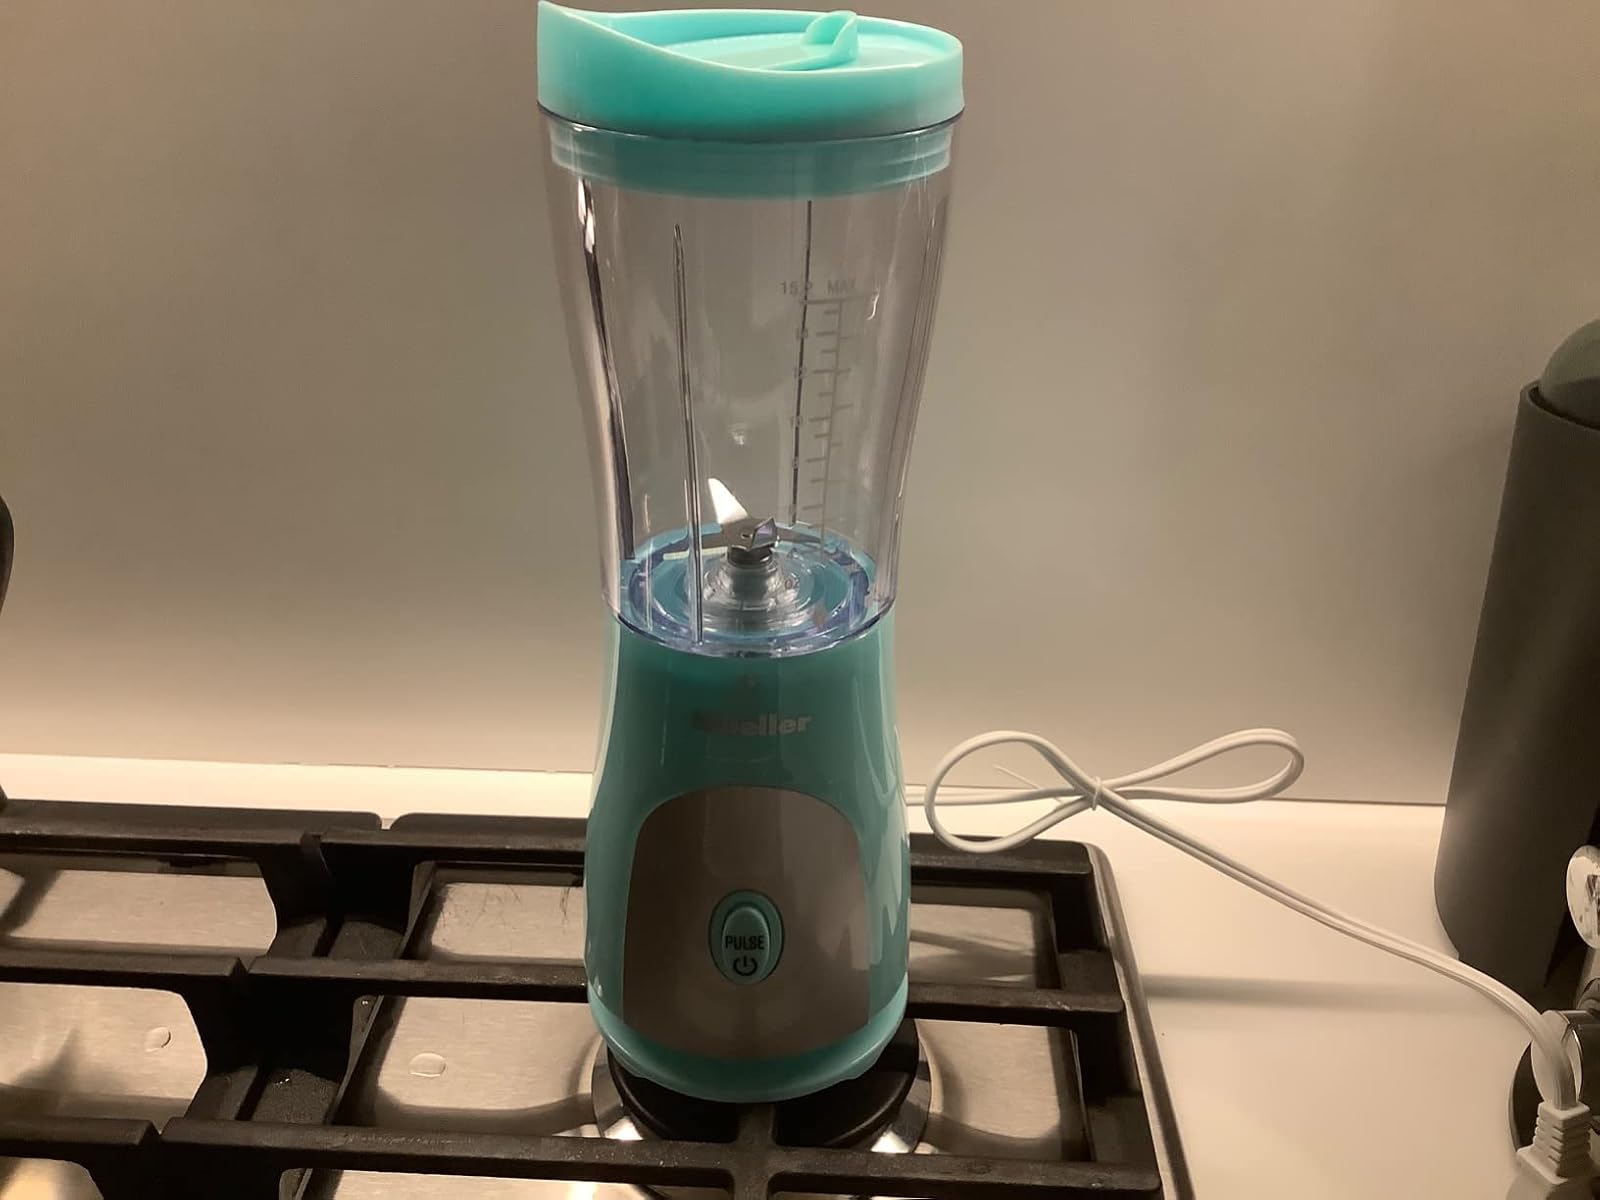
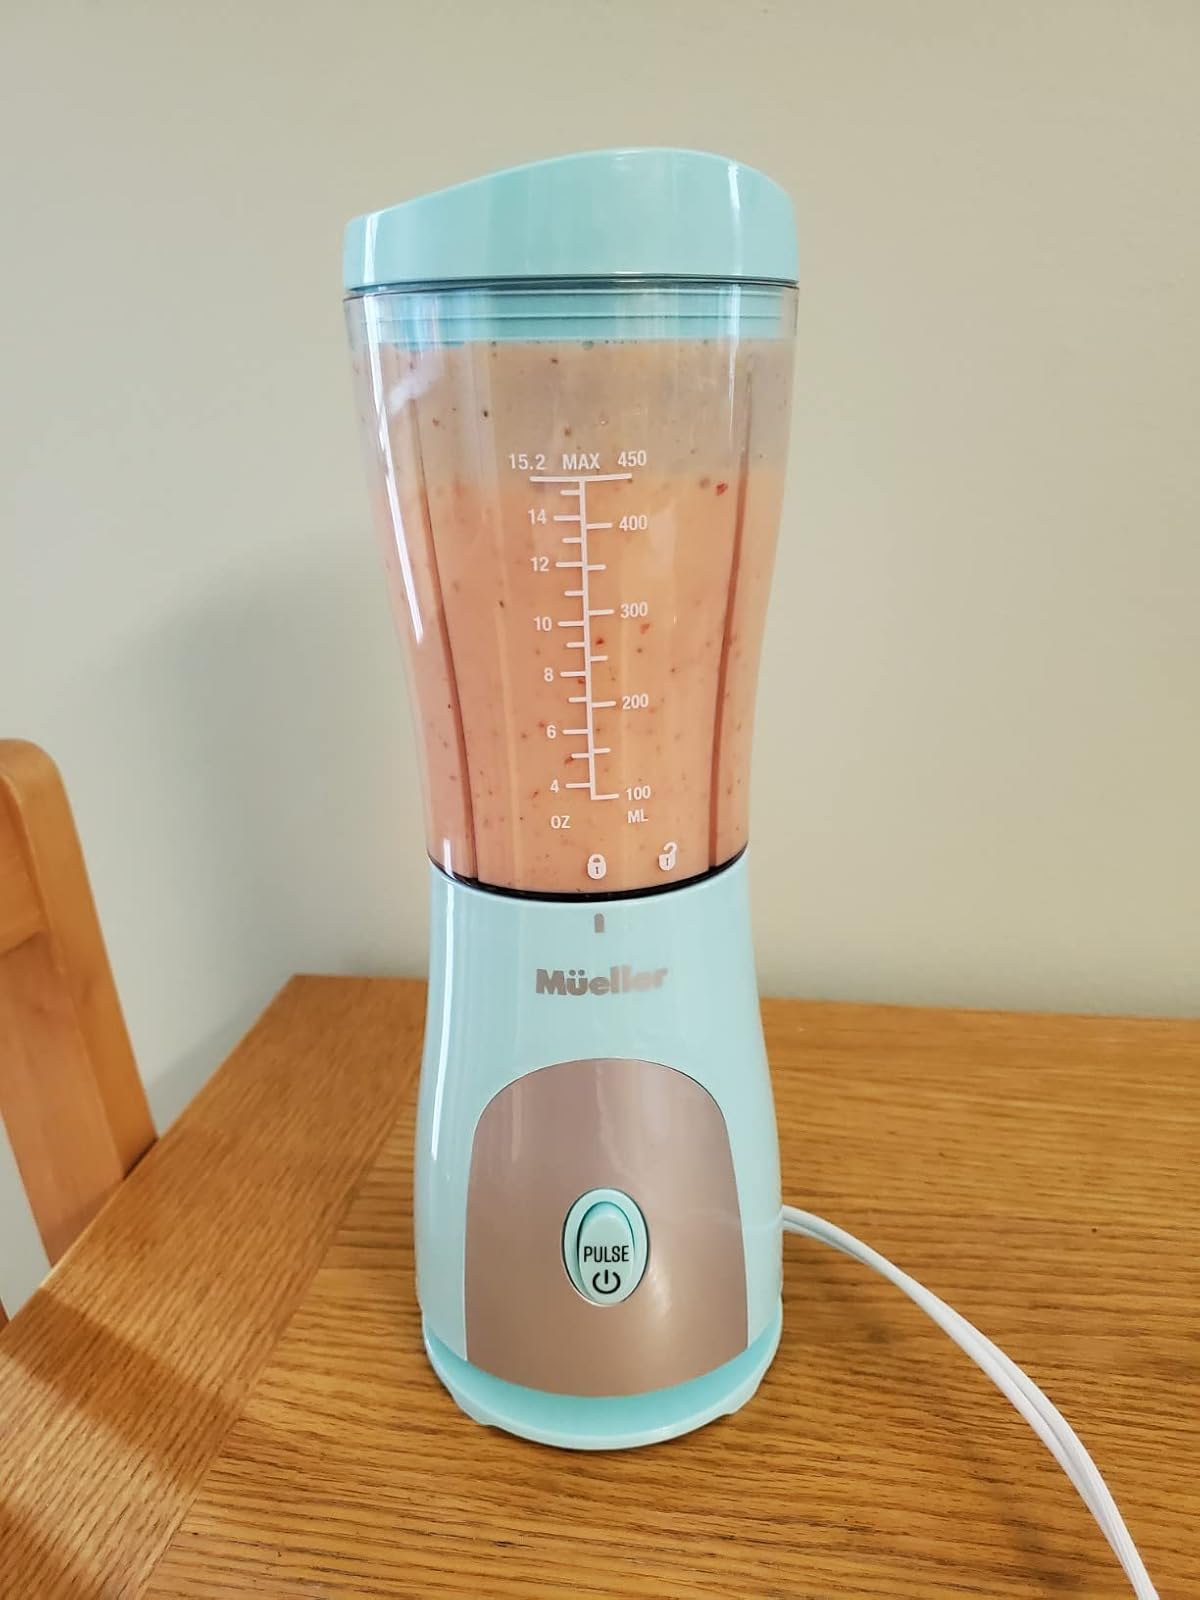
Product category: items_blender
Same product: yes